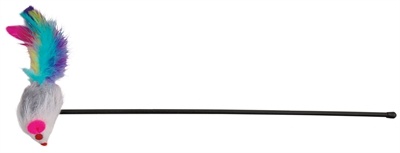
Trixie Speelstaaf Muis Kunststof / Pluche Met Kattenmunt
Trixie Speelstaaf Muis Kunststof/Pluche Met Kattenmunt 50 cm De Trixie Speelstaaf Muis Kunststof/Pluche Met Kattenmunt 50 cm is een leuk kattenspeeltje van een muisje op een stokje. Met deze speelstaaf kun je leuk spelen met jouw kat, zonder dat de nageltjes per ongeluk in jouw hand terecht komen. Het muisje is gemaakt van pluche en wakkert het jaaginstinct van jouw kleine vriend aan. - Speelstaaf met muisje - Zorgt voor afstand tussen de nagels en jouw hand - Wakkert het jaaginstinct aan Afmeting: 50 cm
Brand: Trixie
Category: Animals & Pet Supplies > Pet Supplies > Cat Supplies > Cat Toys > Feathers & Teasers